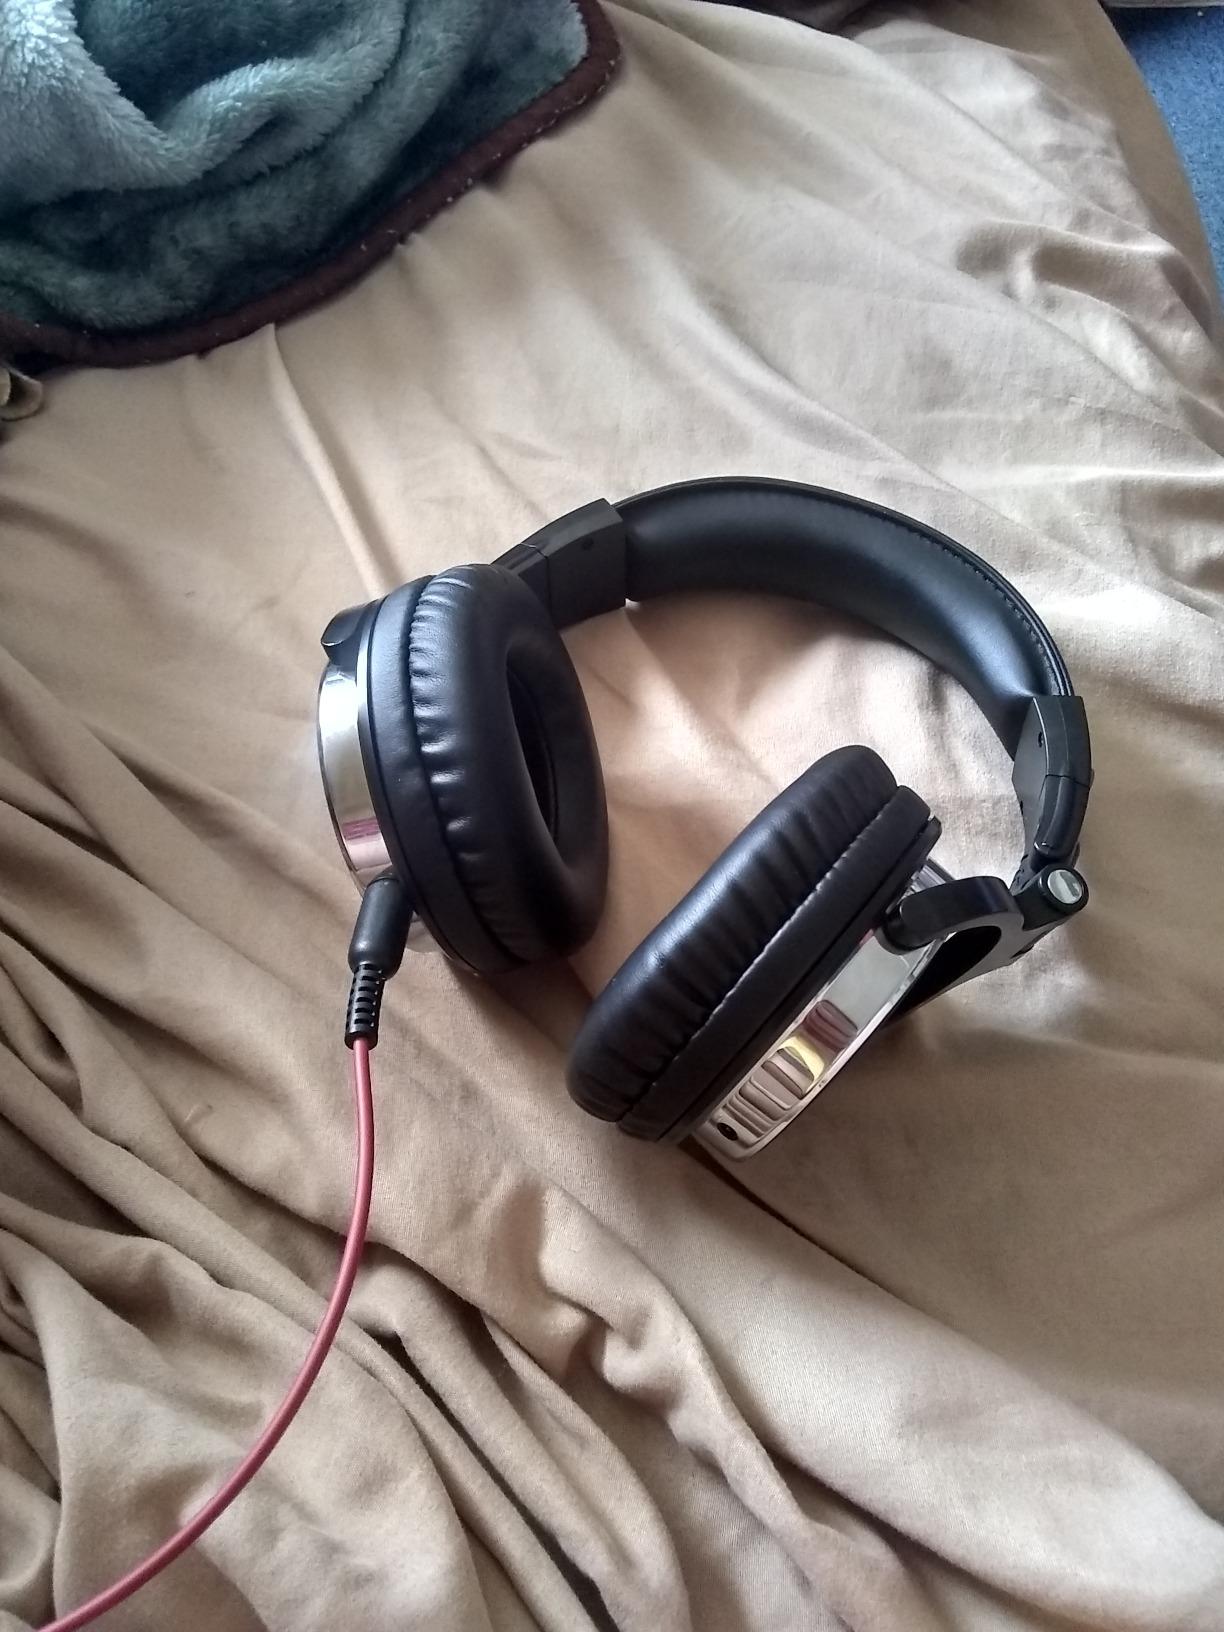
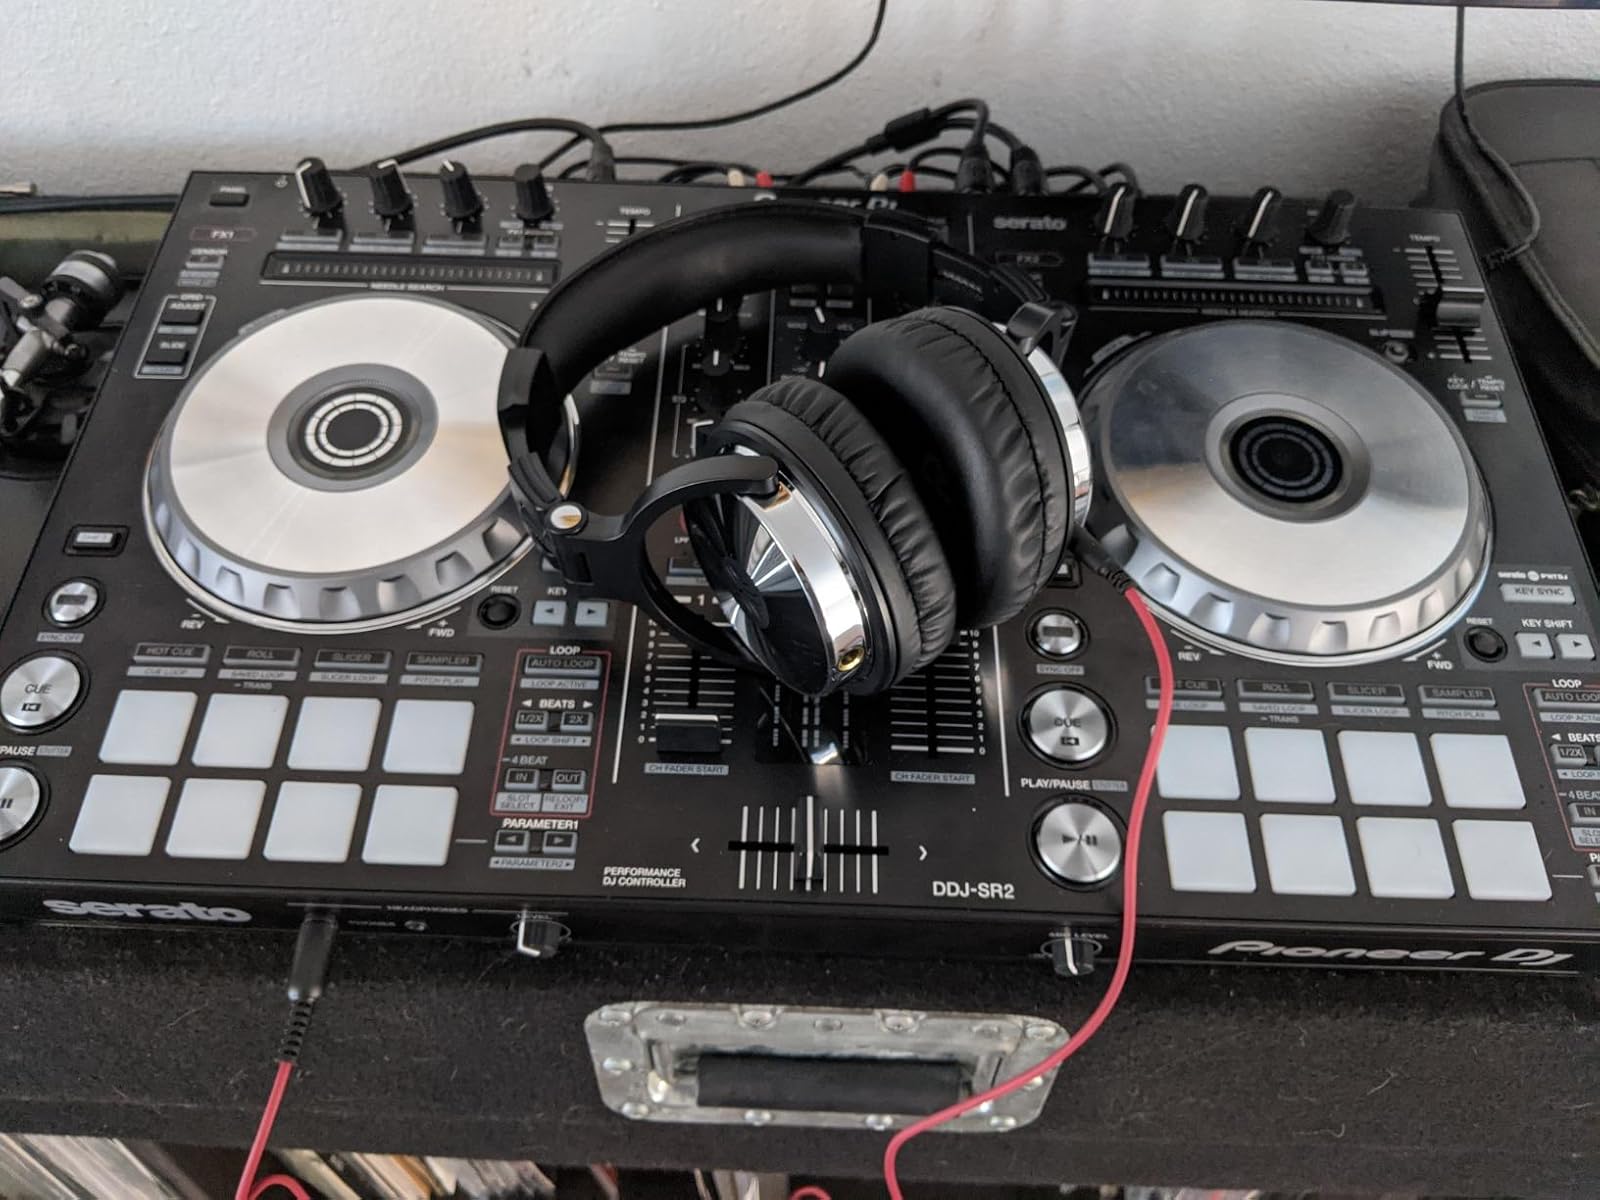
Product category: headphones
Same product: yes